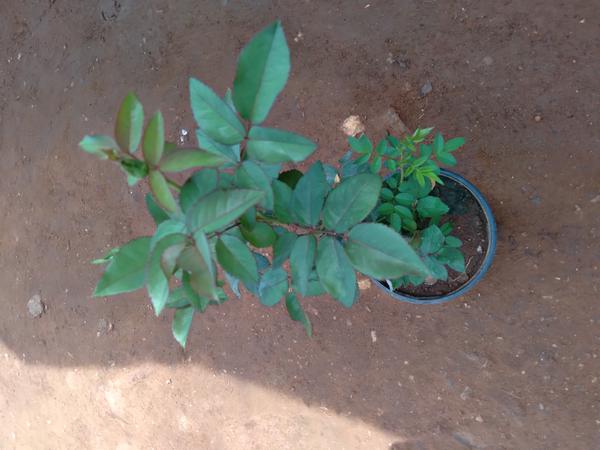
Plant: Rose